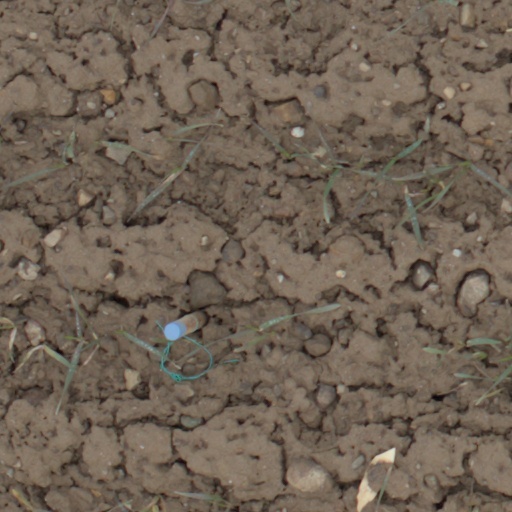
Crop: wheat